Sigvert Grubbe House

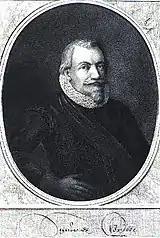
Sigvert Gruppe

The present building on the site was constructed in the 1620s. It was part of a row of three identical townhouses. The two others were later merged into what is now Strandgade 26. The first owner was (1566-1636). He had escorted a young Christian IV on his journey to the North Cape. He later also escorted him on a number of other journeys. He was rewarded with a number of royal fiefs, including Jungshoved on Zealand and Malmøhus, Lundegård, Dalby Kloster and Højby in Scania.